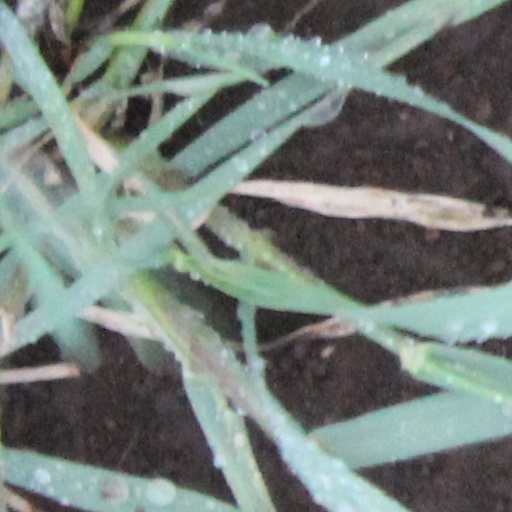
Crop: wheat